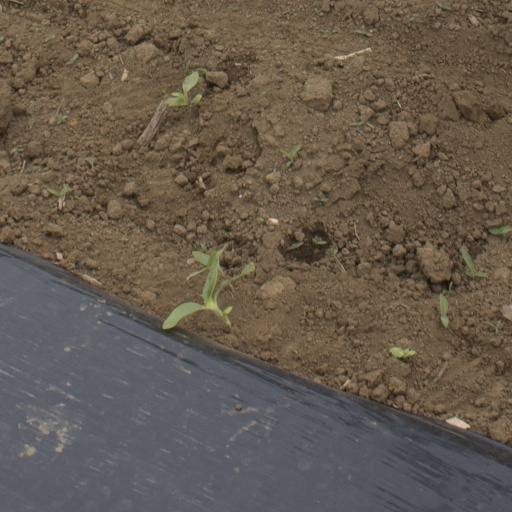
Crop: Jerusalem artichoke